Dakar–Niger Railway

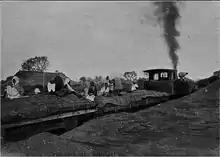
A train traveling along the railroad c. 1908

Construction work on the Dakar–Niger Railway began at the end of the 19th century under the French general Gallieni, commander of French Sudan.